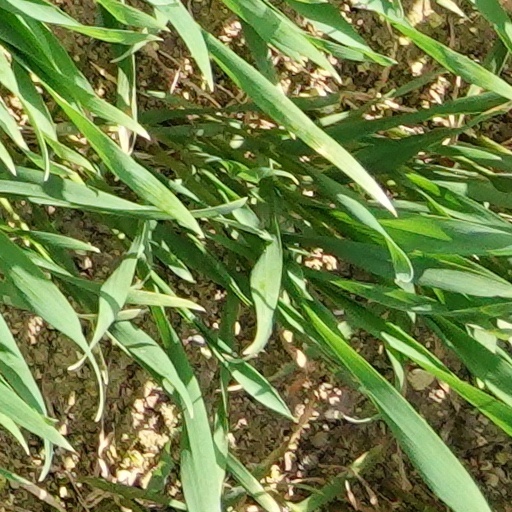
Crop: wheat